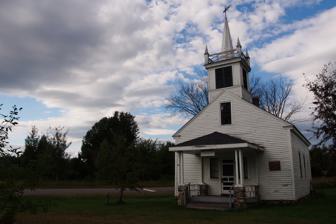
Building: District No. 2 School (Passadumkeag, Maine)
Country: United States of America
Year built: 1843
United States historic place District No. 2 School U.S. National Register of Historic Places Show map of Maine Show map of the United States Location Jct. of Pleasant St. and Caribou Rd., SE corner, Passadumkeag, Maine Coordinates 45°11′7″N 68°36′51″W / 45.18528°N 68.61417°W / 45.18528; -68.61417 Area less than one acre Built 1843 ( 1843 ) Architectural style Gothic Revival, Greek Revival NRHP reference No. 97000309 Added to NRHP April 15, 1997 The District No. 2 School is a historic schoolhouse at Pleasant Street and Caribou Road in Passadumkeag, Maine .  Built in the 1840s as a school, it later served as a church, town hall, and library.  It is now a museum operated by the local historical society, and was listed on the National Register of Historic Places in 1997. Description and history The District No. 2 School is located in Passadumkeag Village, at the northeast corner of Pleasant Street and Caribou Road, a short way east of Main Street ( United States Route 2 ).  It is a single-story wood frame structure, with a gable roof, clapboard siding, and a rubblestone foundation.  Its main facade has a hip-roofed porch sheltering the entrance, supported by clustered columns.  The entrance is flanked by fixed-sash windows, with a movable sash window in the gable above the porch.  A square tower rises above the entrance, with a louvered belfry topped by a small spire surrounded by a pinnacled balustrade.  The interior is composed of a large main room, which occupies the front two-thirds of the building, and a smaller room at the rear. The schoolhouse was built sometime in the 1840s, and served the town's district encompassing its village center until 1902.  It also served as a meeting place for local Baptist and Congregational churches until c. 1905.  In 1915 the building was converted for use as a library, at which time the porch and interior room layout were added.  Between 1946 and 1968 it was again used as a school, and in 1971 it was sold by the town and converted into a private residence.  In 1986 the town bought it back, and gave it to the local historical society, which has restored it and established its museum there. See also National Register of Historic Places listings in Penobscot County, Maine References